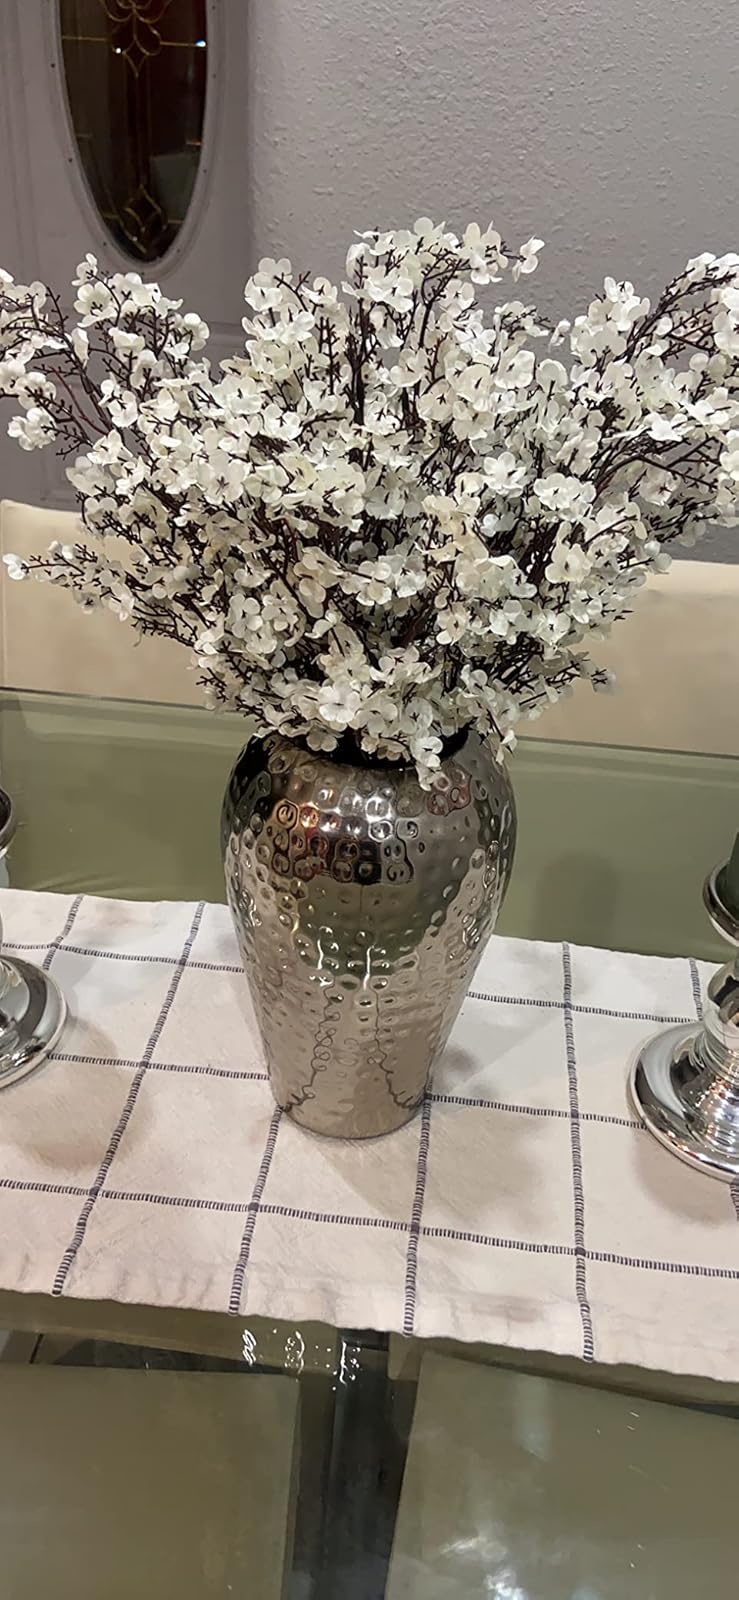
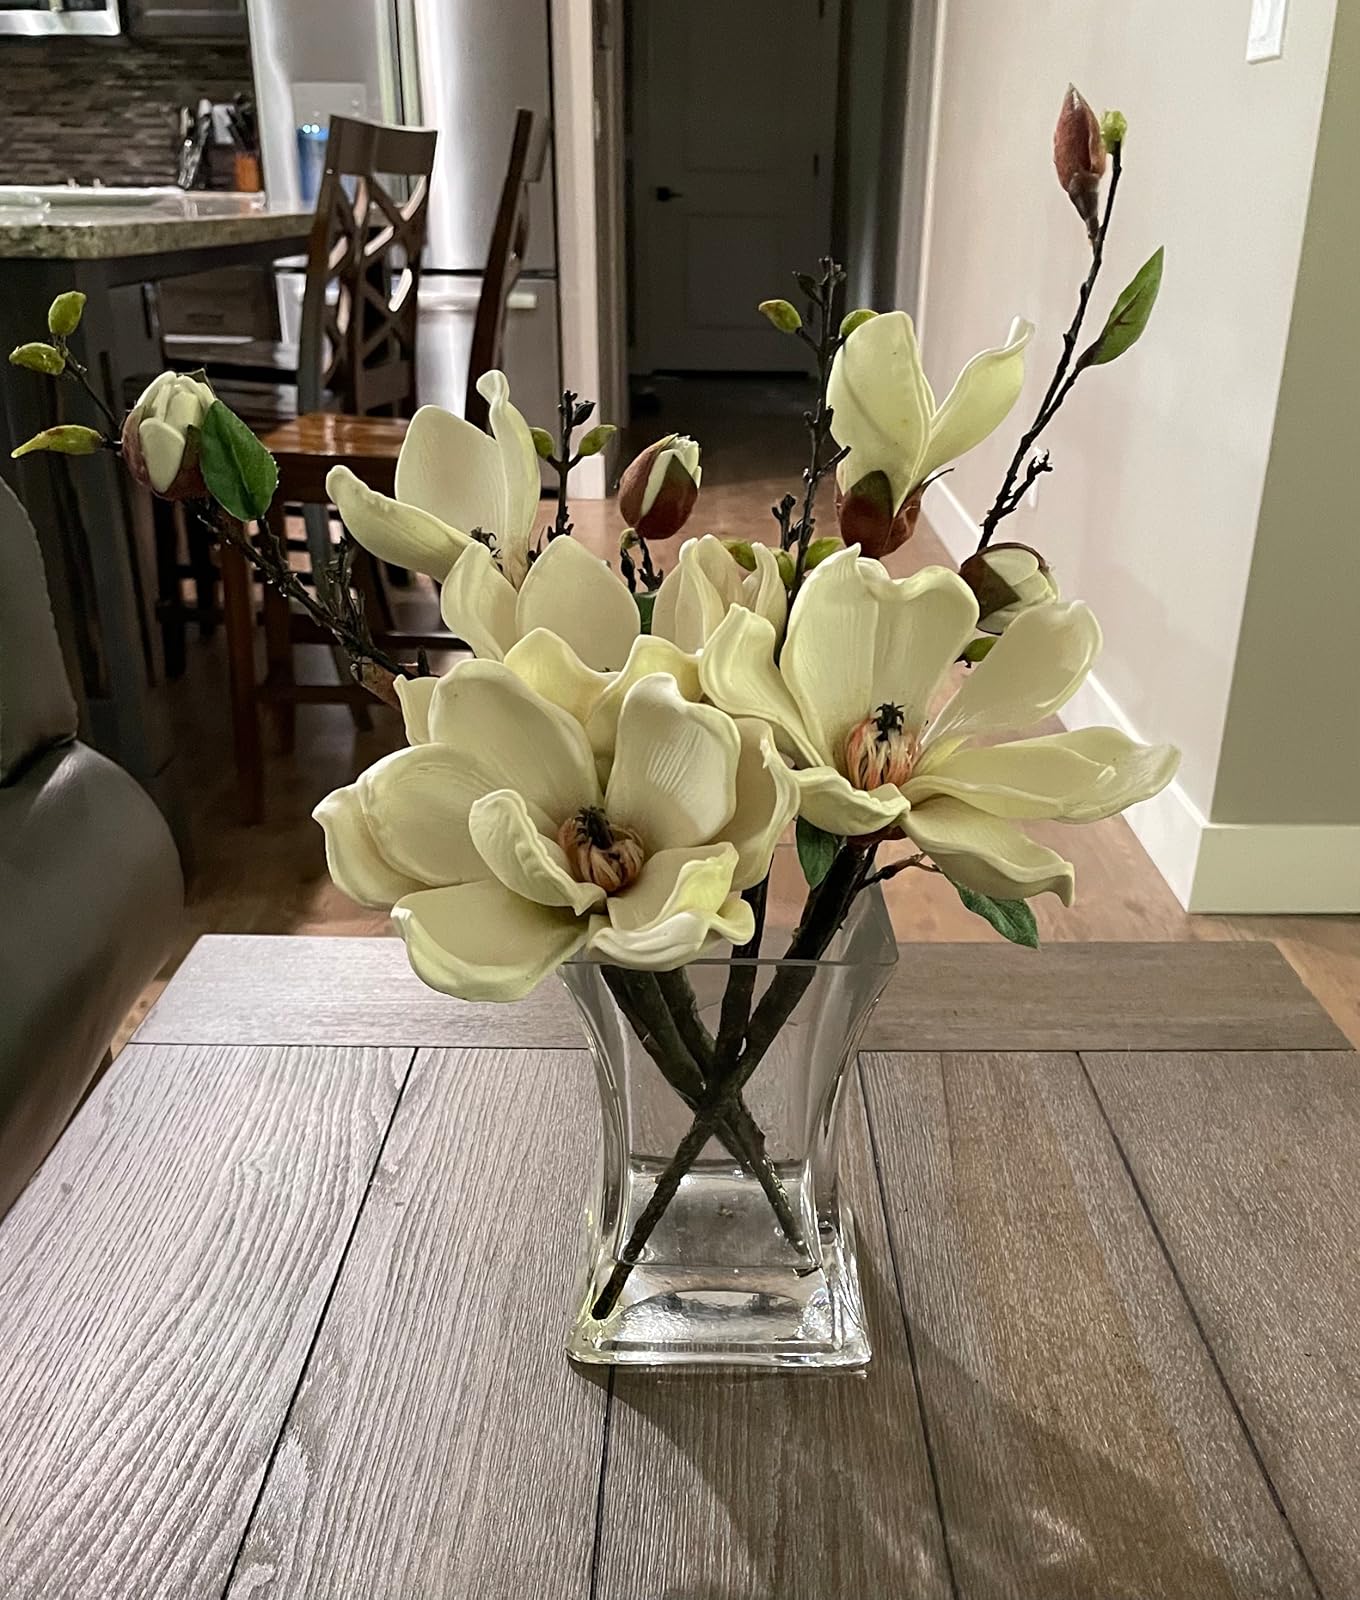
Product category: vase
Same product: no